History of Portuguese wine

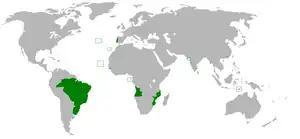
As the British wine market leveled, Portuguese wine producers looked to their colonies (particularly Brazil) for wine sales.

The economic turmoil as well as growing complaints and dissatisfaction over the business dealings of the British caused the Marquis of Pombal, in 1756, to create the Douro Wine Company to regulate the Port wine trade. One of the company's first regulations was the delineation of the Douro wine region as the only sanction area that could produce wine labeled and sold as "Port". This 1756 declaration made the Douro region, one of the world's oldest established appellations. The aim of the organization was to supervise the production of Port in all stages of winemaking from harvesting to winemaking to aging and finally shipping. In addition to their supervisory role, the organization also sought to remove the temptation for fraud by ordering that all elderberry plants in the Douro be ripped out.